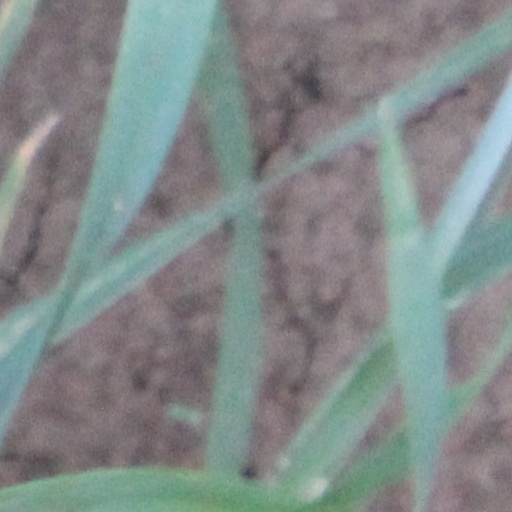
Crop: wheat